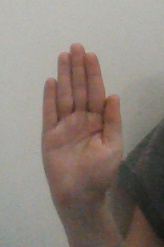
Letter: seen